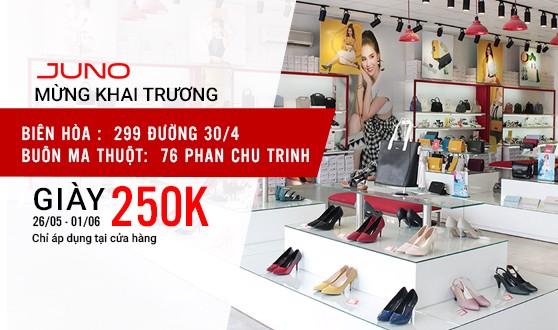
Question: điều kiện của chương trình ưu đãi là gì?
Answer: điều kiện là phải mua hàng trực tiếp tại cửa hàng